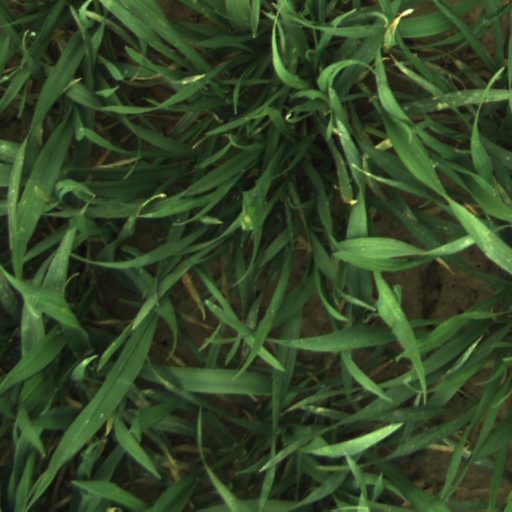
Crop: wheat